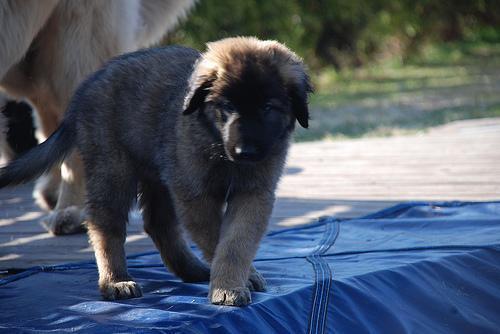
leonberger